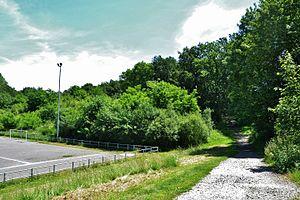
Arbres du parc de la Borie, Limoges (Haute-Vienne, France)
Le parc de la Borie est un espace vert de la ville de Limoges, d'une superficie d'environ 16 hectares. Jouxtant le campus universitaire de la Borie, qui accueille notamment la faculté des sciences et techniques, le Centre de droit et d’économie du sport et l'IUT du Limousin, il s'agit d'un des plus grands espaces verts publics de la commune, dont la propriété est partagée entre la mairie et l'Université de Limoges.